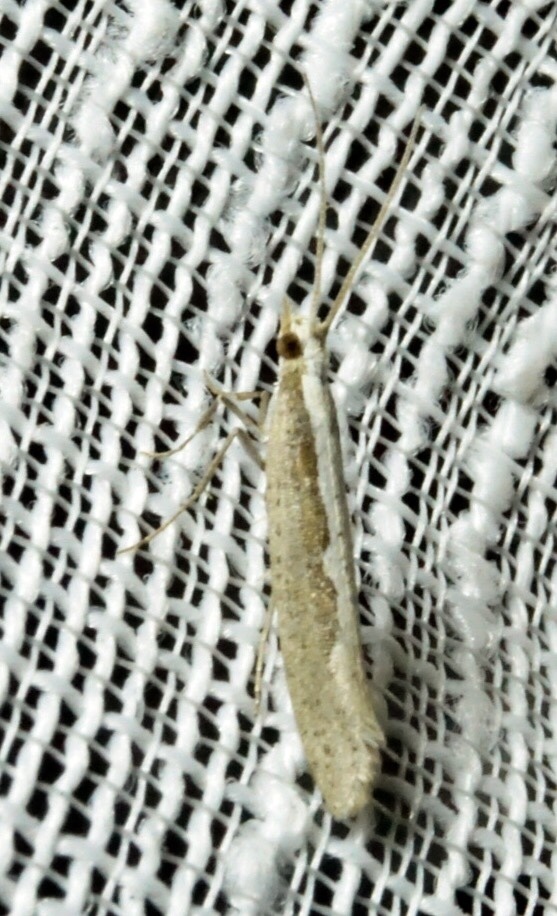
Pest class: diamondback_moth